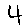
Label: 4